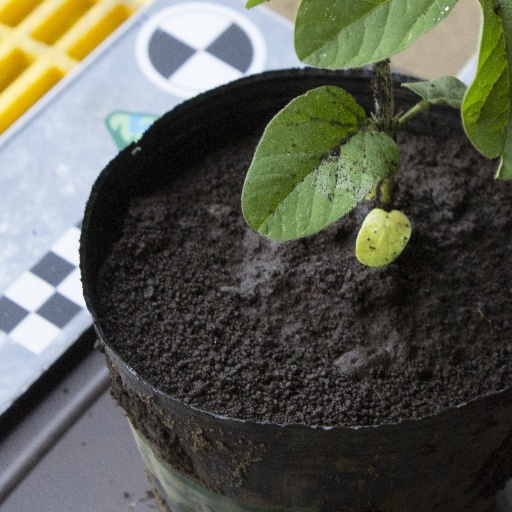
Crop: soybean